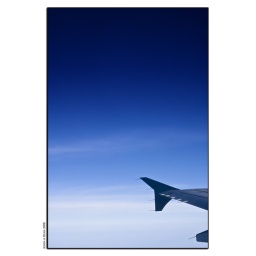
I know it a shot taken many times, but I just loved the blue in the sky